Peter Eisenman

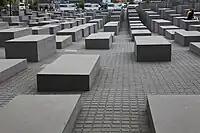
The Memorial to the Murdered Jews of Europe at the site of the gardens of the former Reich Chancellery in Berlin.

Eisenman currently teaches theory seminars and advanced design studios at the Yale School of Architecture, and is Professor Emeritus at the Cooper Union School of Architecture. Previously, he taught at the University of Cambridge, Harvard University, the University of Pennsylvania, Princeton University School of Architecture, and the Ohio State University. He founded the Institute for Architecture and Urban Studies in 1967 and served as its Executive Director until 1981.